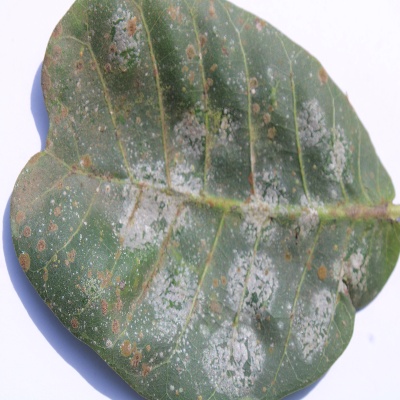
Crop: Cashew
Condition: red rust